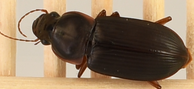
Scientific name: Harpalus pensylvanicus
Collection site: Konza Prairie Agroecosystem NEON (KONA), plot KONA_001